Mancipium Mariae

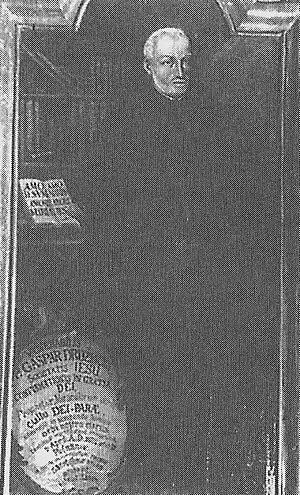
Portrait of Kasper Drużbicki in Poznań old parish church with Latin motto: "I love Jesus with the love of Mary; I love Mary with the love of Jesus"

Mancipium Mariae (Latin "the slavery/a slave of Mary") is a Christian devotion.